Bias ratio

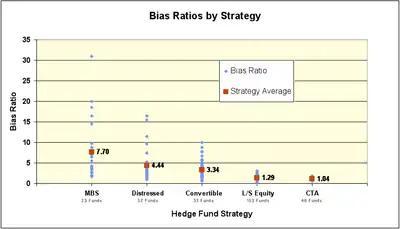
Figure 2

Hedge fund strategy indices cannot generate benchmark bias ratios because aggregated monthly returns mask individual manager behavior. All else being equal, managers face the difficult pricing options outlined in the introductory remarks in non-synchronous periods, and their choices should average out in aggregate. However, bias ratios can be calculated at the manager level and then aggregated to create useful benchmarks.